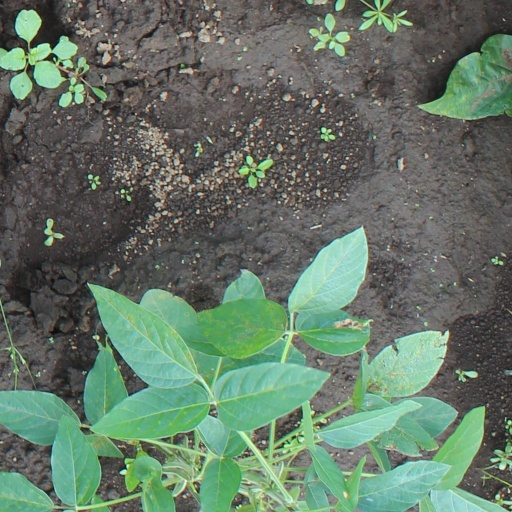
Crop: soybean